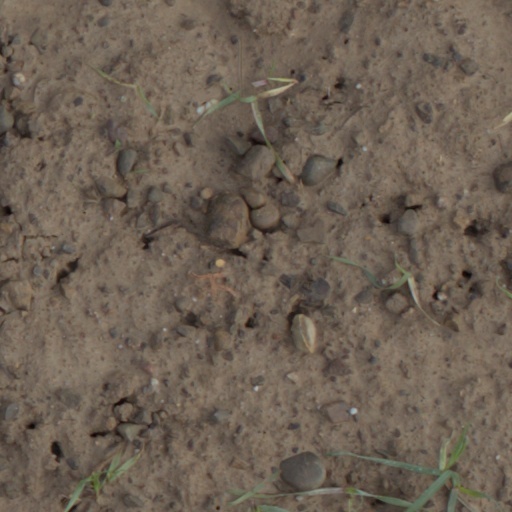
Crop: wheat